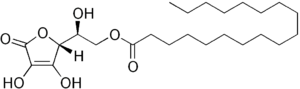
Le stéarate d'ascorbyle est un ester formé d'acide ascorbique et d'acide stéarique. À côté de son usage comme source de vitamine C, il est aussi utilisé pour ses propriétés antioxydantes comme additif alimentaire dans les margarines. L'USDA limite son usage à 0.02 % individuellement ou combiné à d'autres antioxydants. Son utilisation est interdite en France.